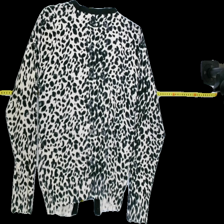
View: back
Type: Cardigan
Category: Ladies
Brand: Not Applicable
Colors: Black, Beige
Material: 80%cotton 20%nylon
Pattern: Animal print
Cut: Regular, C-collar
Size: L
Season: All
Trend: No trend
Stains: No
Price range: <50
Recommended usage: Export